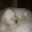
Label: dog